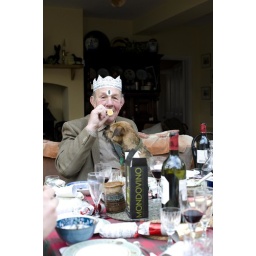
Tarka takes the best seat in the house